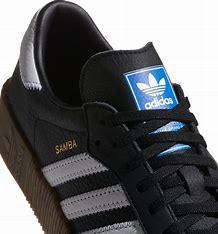
Brand: adidas
Model: originals Adidas Originals Sambarose